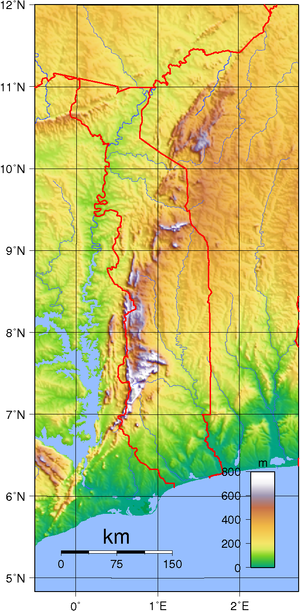
Togo / Geografi
Togos topografi.
Togo er en republik i Vestafrika. Landet har grænser til Ghana mod vest, til Benin mod øst og til Burkina Faso mod nord. Togos hovedstad, Lomé, ligger på kysten ved Guinea-bugten i den sydlige del af landet.